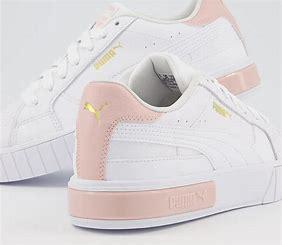
Brand: Puma
Model: Cali